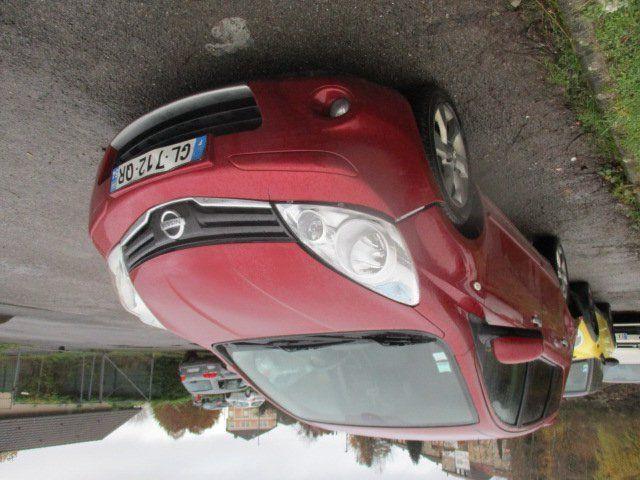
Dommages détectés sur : plaque d'immatriculation avant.
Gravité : mineur